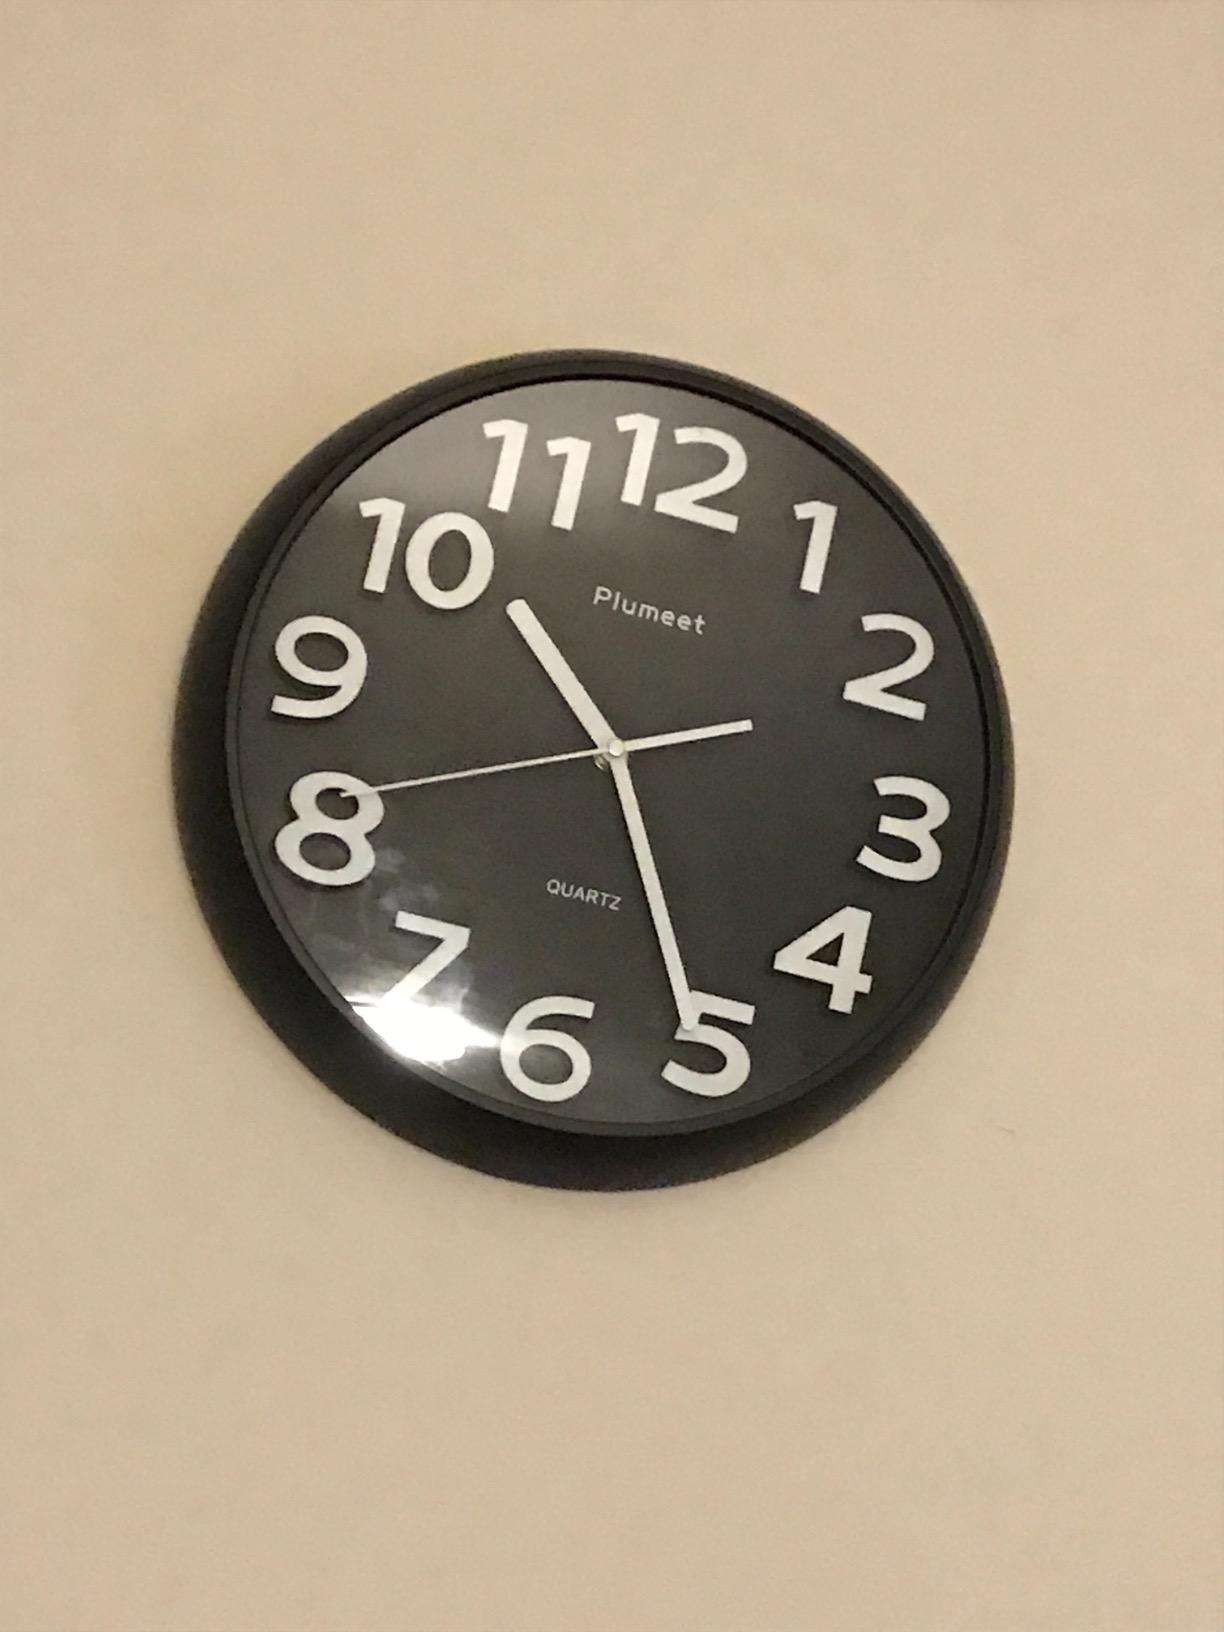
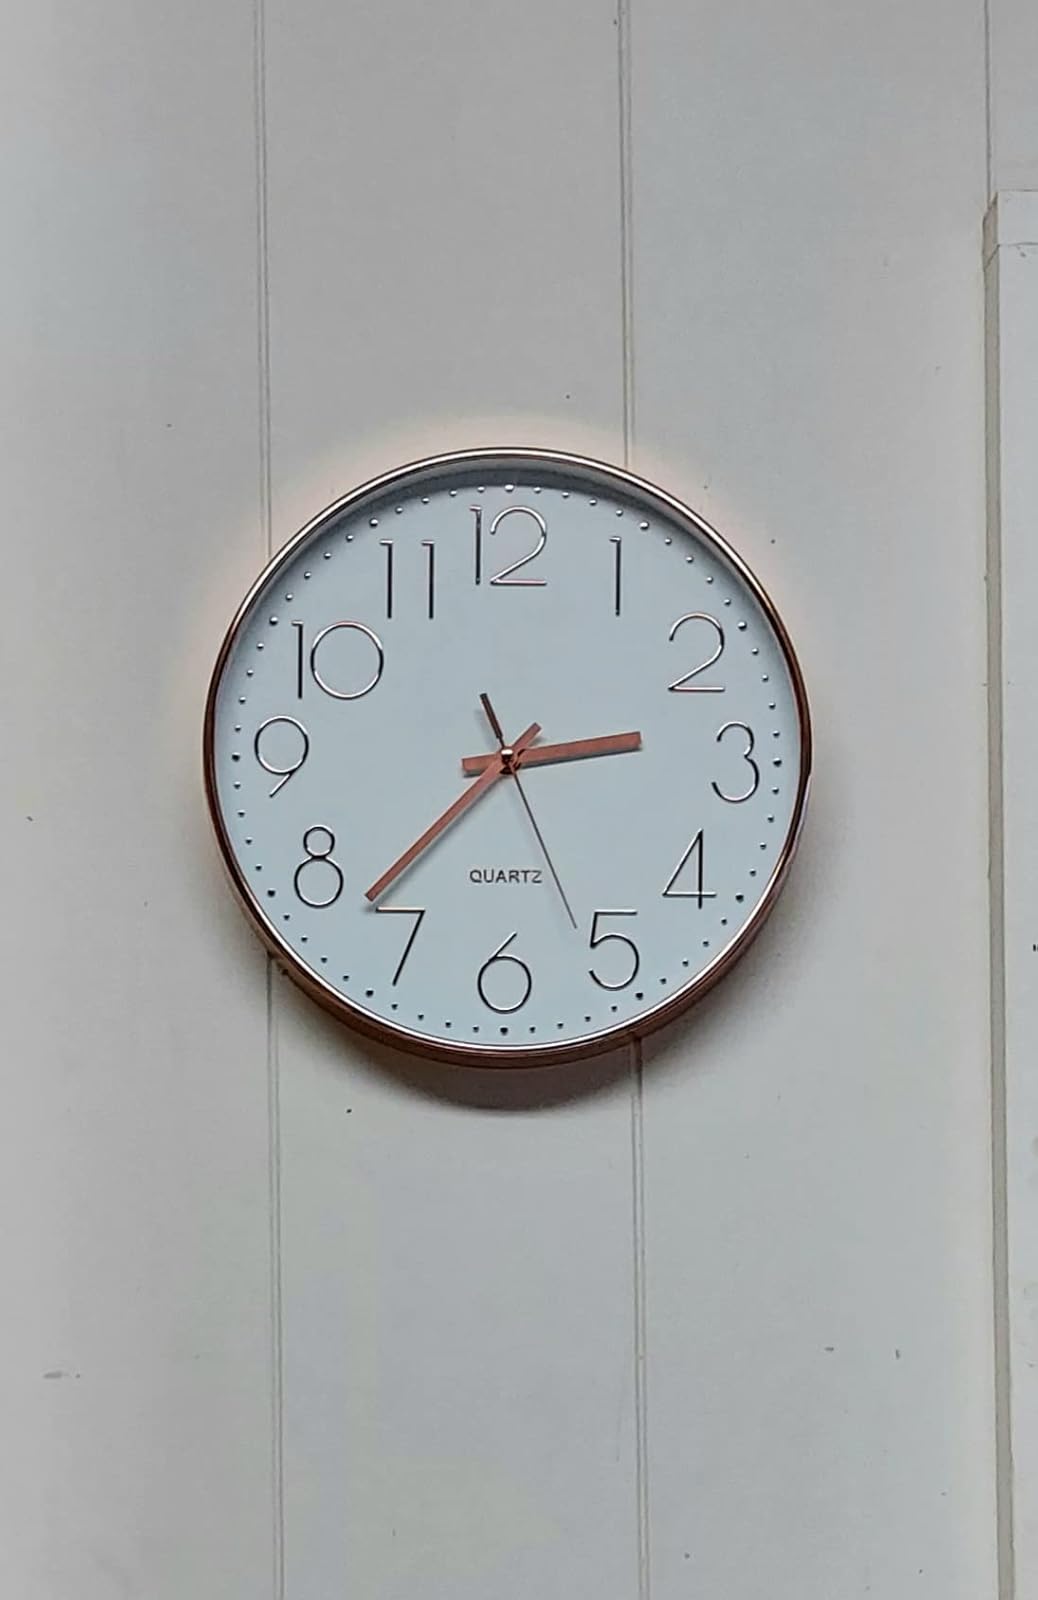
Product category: clock
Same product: no